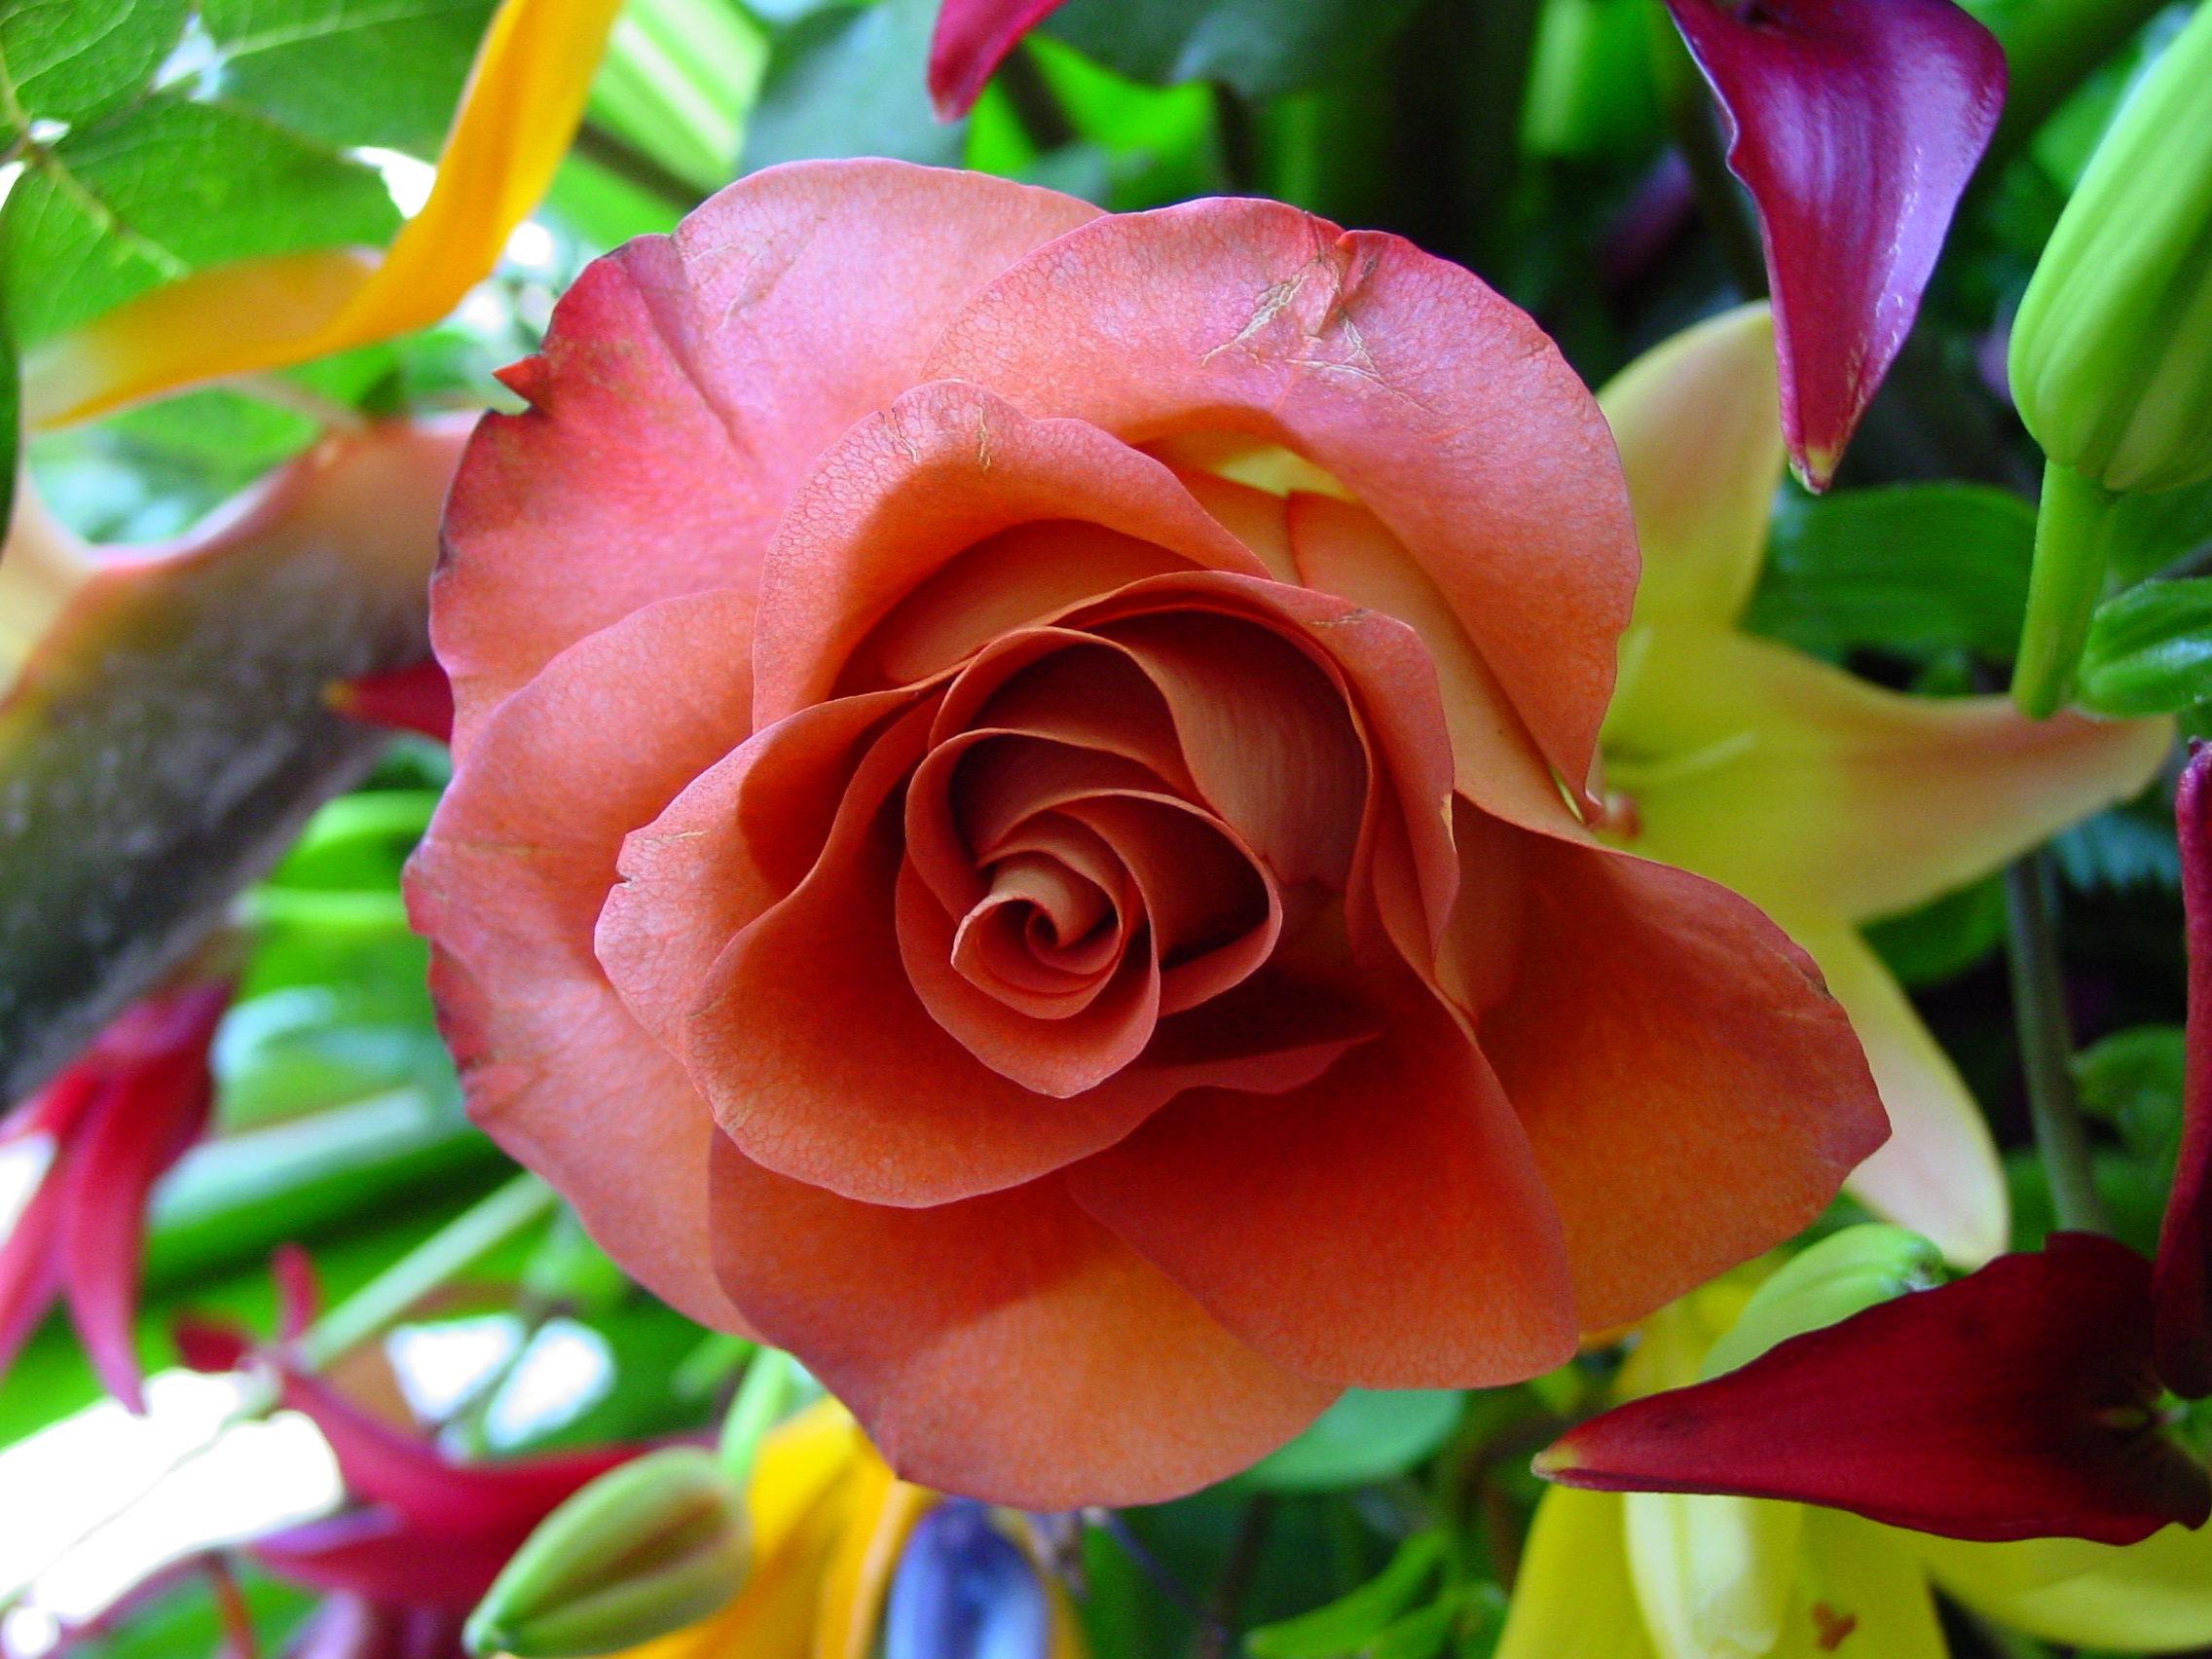
nature, plant, flower, petal, floral, rose, romantic, flora, elegant, floristry, floribunda, macro photography, flowering plant, garden roses, rose family, land plant